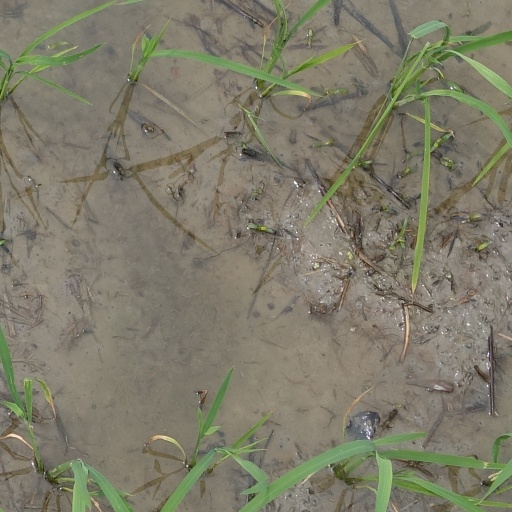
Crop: rice